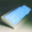
Label: keyboard